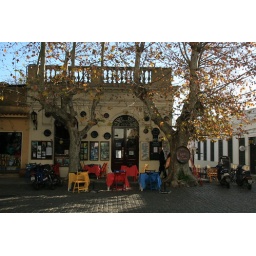
The colorful plastic chairs in front of the historic restaurant breed joy.